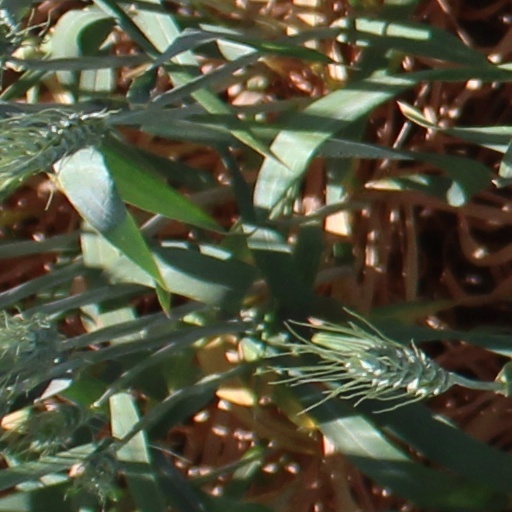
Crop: wheat